Buttrey Food & Drug

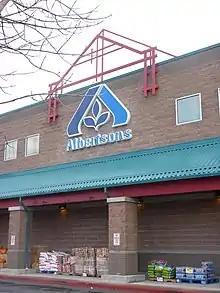

In November 1990, the closures of its last two stores in Idaho, located in Idaho Falls and Twin Falls, were announced. In 1991, Buttrey replaced its Skaggs-Alpha Beta store brands with Shurfine brands. In 1992, Buttrey Food & Drug went public in an effort to reduce debt. In 1994, Buttrey sold its six remaining stores in Washington to focus on its core markets of Montana, Wyoming, and North Dakota.